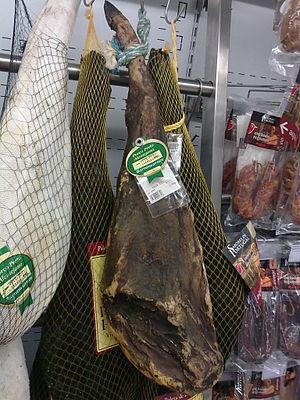
Le Jambon de Barrancos ou Presunto de Barrancos est l'appellation d'origine d'un jambon élaboré dans la seule région de Barrancos au Portugal. C'est jambon traditionnellement utilisé dans la cuisine portugaise. Il s'agit d'une appellation d'origine protégée, conformément aux normes de l'Union européenne.